The Resistance (Malley novel)

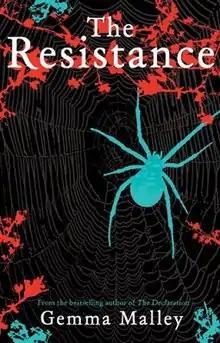
First edition

The Resistance is a children's novel by Gemma Malley, published in 2008. It is a sequel to the book "The Declaration", which is set in the year 2140. It is followed by "The Legacy", published in 2010.